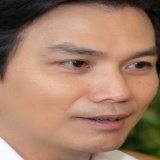
ca sĩ Mạnh Quỳnh